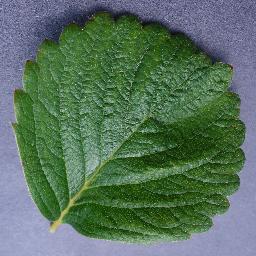
Label: Strawberry___healthy